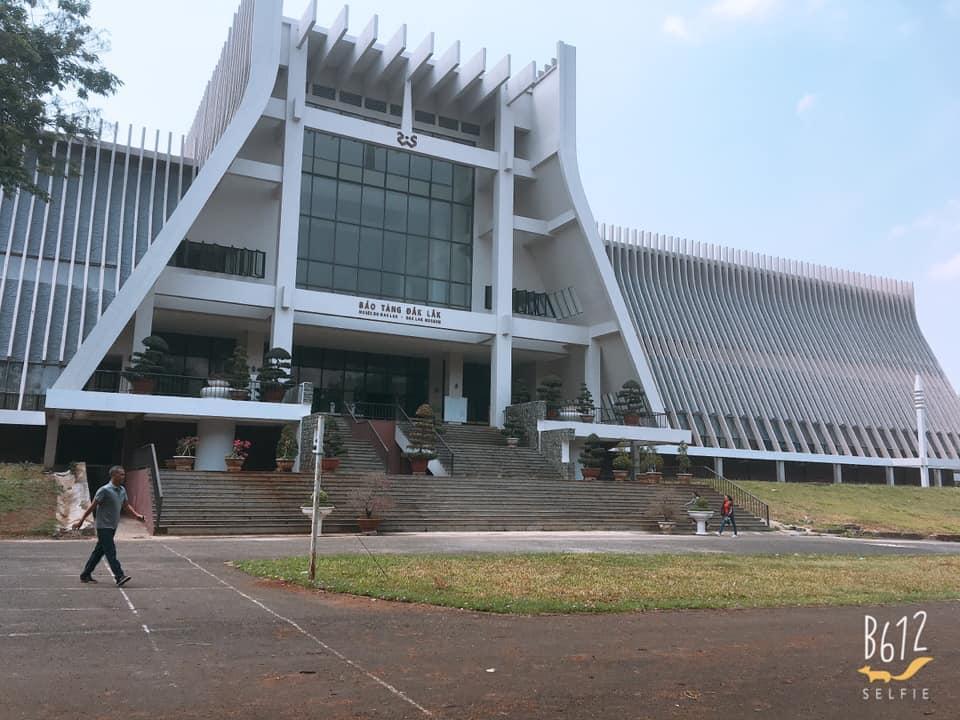
có một người đàn ông đang di chuyển theo hướng từ trái sang phải